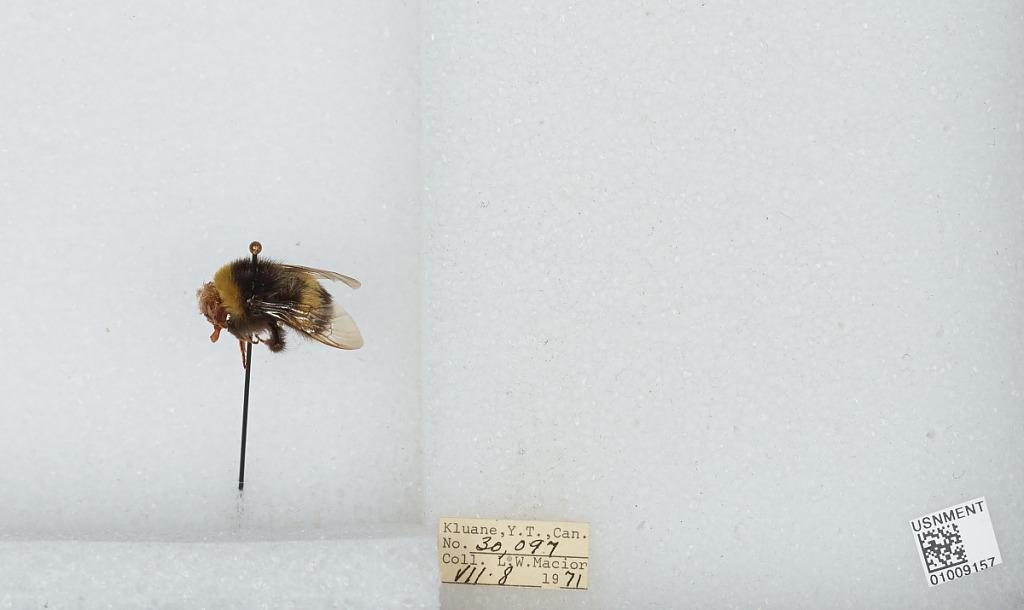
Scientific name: Bombus (Bombus) lucorum (Linnaeus)
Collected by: L. Macior
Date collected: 1971-7-8
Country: Canada
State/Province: Yukon Territory
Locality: Kluane
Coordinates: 60.75, -139.5